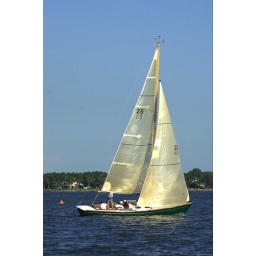
Clear Lake, Texas Wednesday sail boat races in 2006